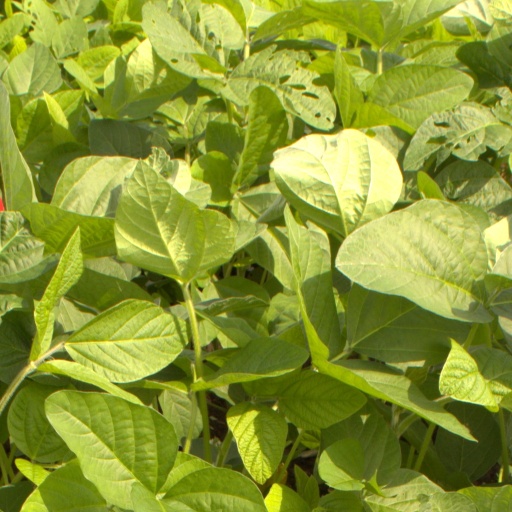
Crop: soybean